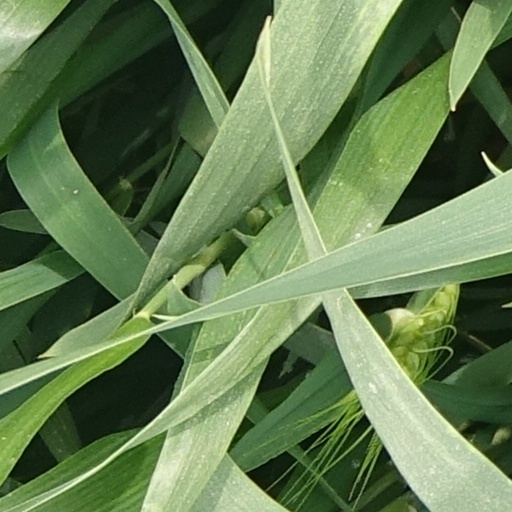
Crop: wheat